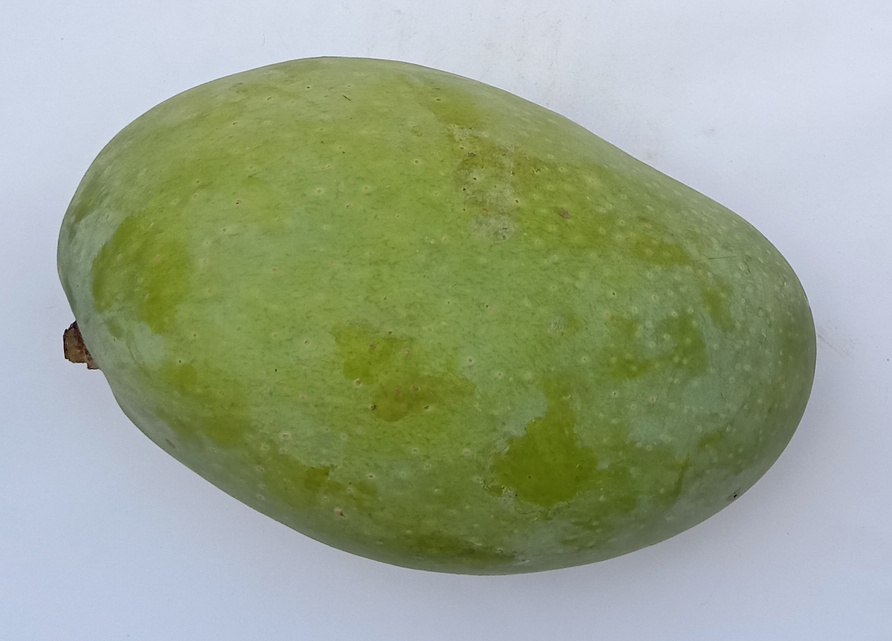
Mango variety: Fajri